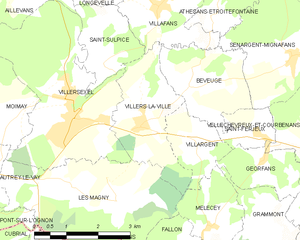
Carte des communes françaises